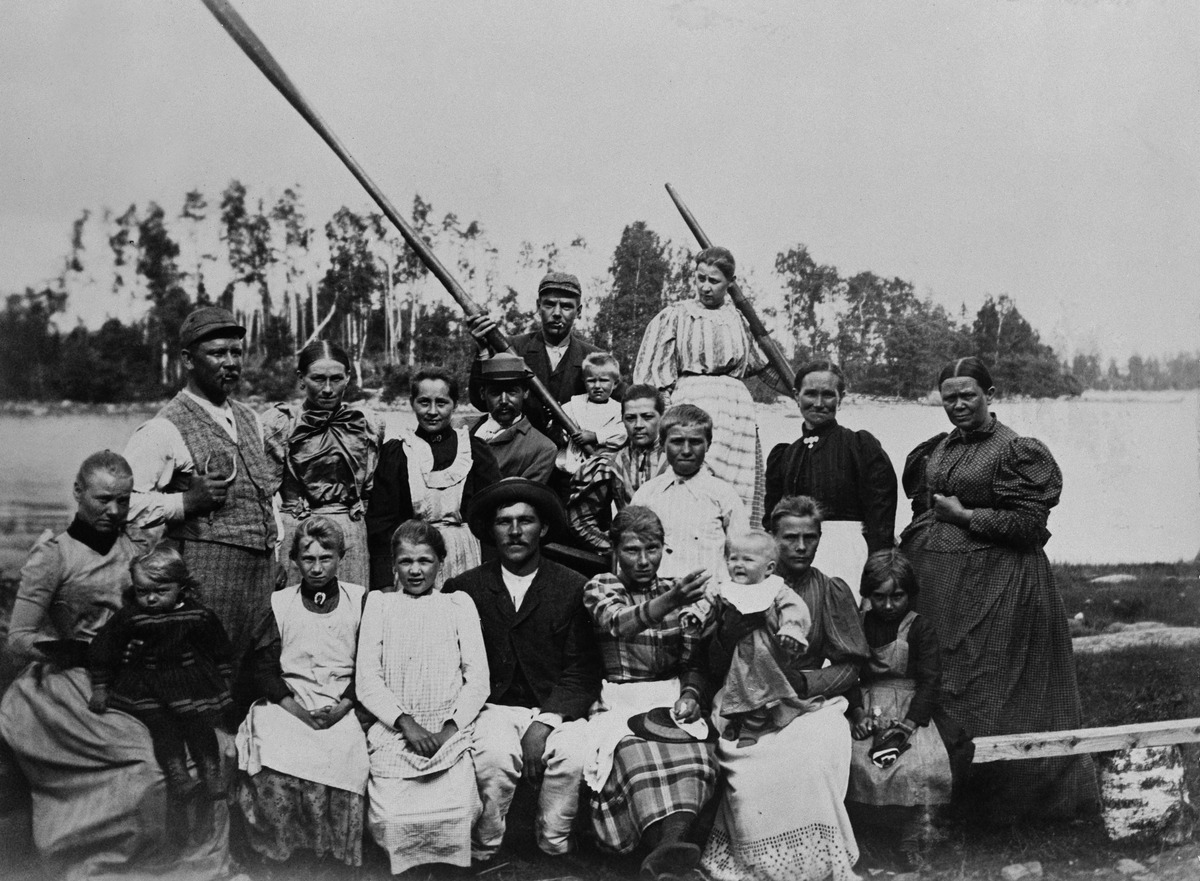
Lauttasaaren kartanon työväkeä rannalla
sisällön kuvaus: Lauttasaaren kartanon työväkeä rannalla. Todennäköisesti Kartanonlahti (= Pajalahti). mustavalkoinen
Kuvaaja: Mitterhusen, Karl, valokuvaaja
Ajankohta: kuvausaika 1895
Paikka: Suomi, Uusimaa, Helsinki, Lauttasaari Helsinki
Aiheet: saaret, kartanot, työntekijät, miehet, naiset, lapset, miesten puvut, liivit, naisten puvut, hameet, leningit, esiliinat, päähineet, lastenvaatteet, jalkineet, airot, meret, rannat